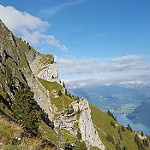
Scene: Outdoor